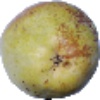
Label: Pear Williams 1